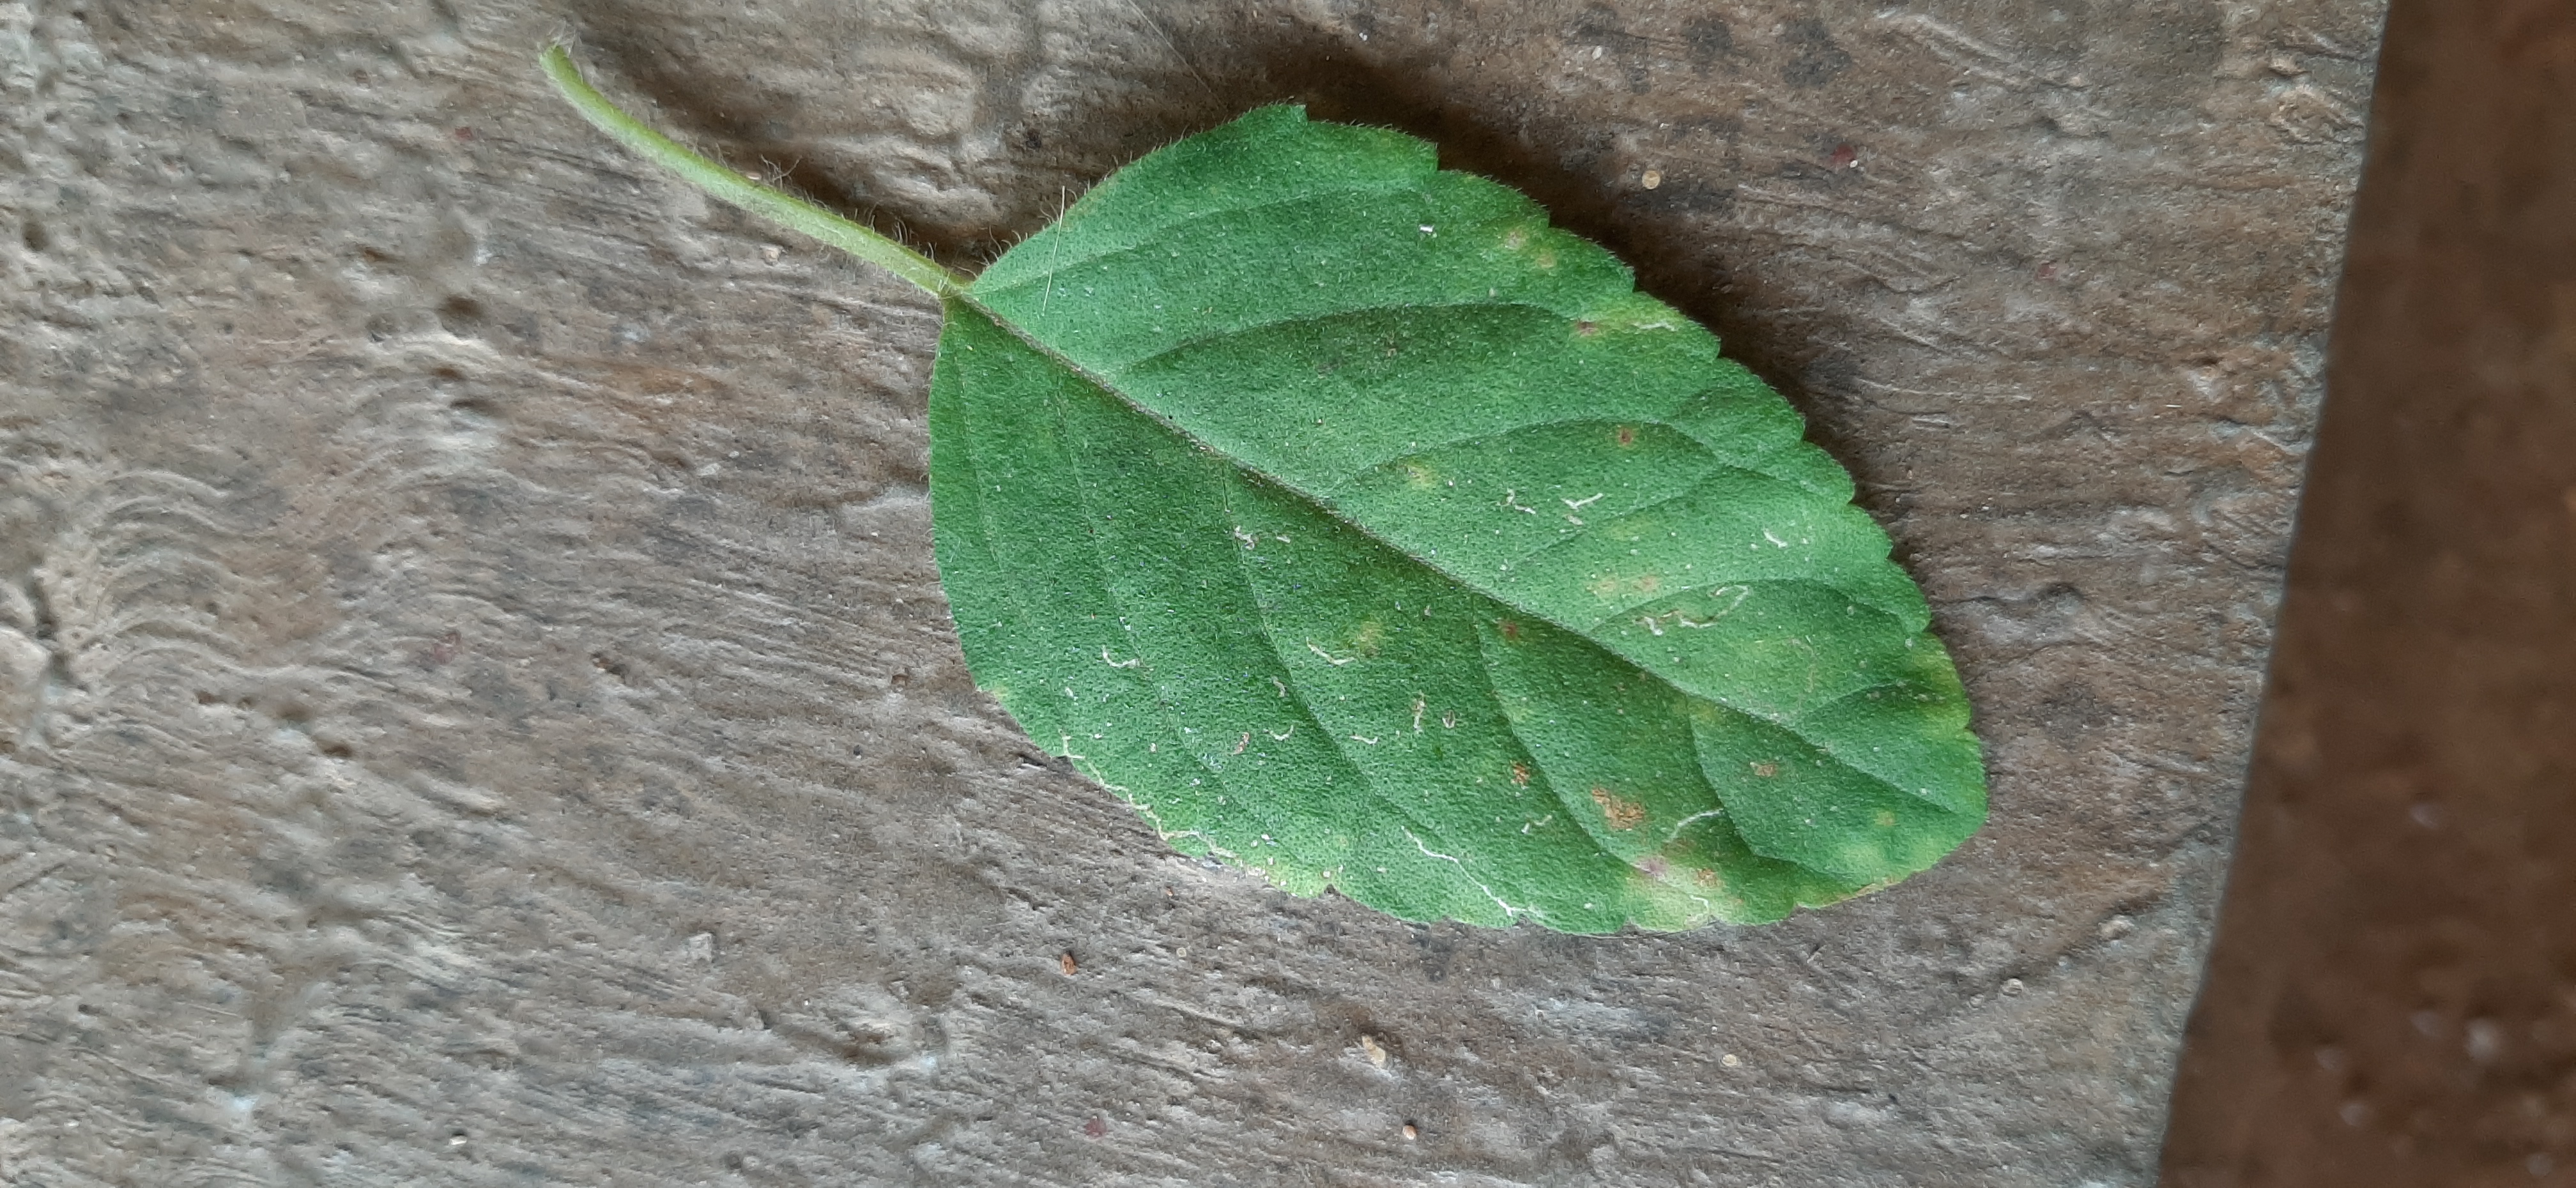
Plant: Tulsi